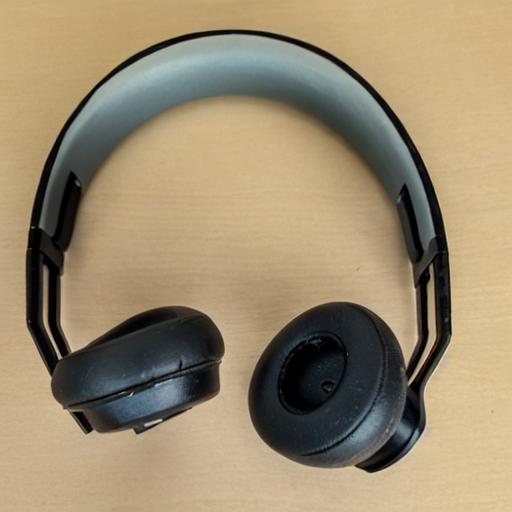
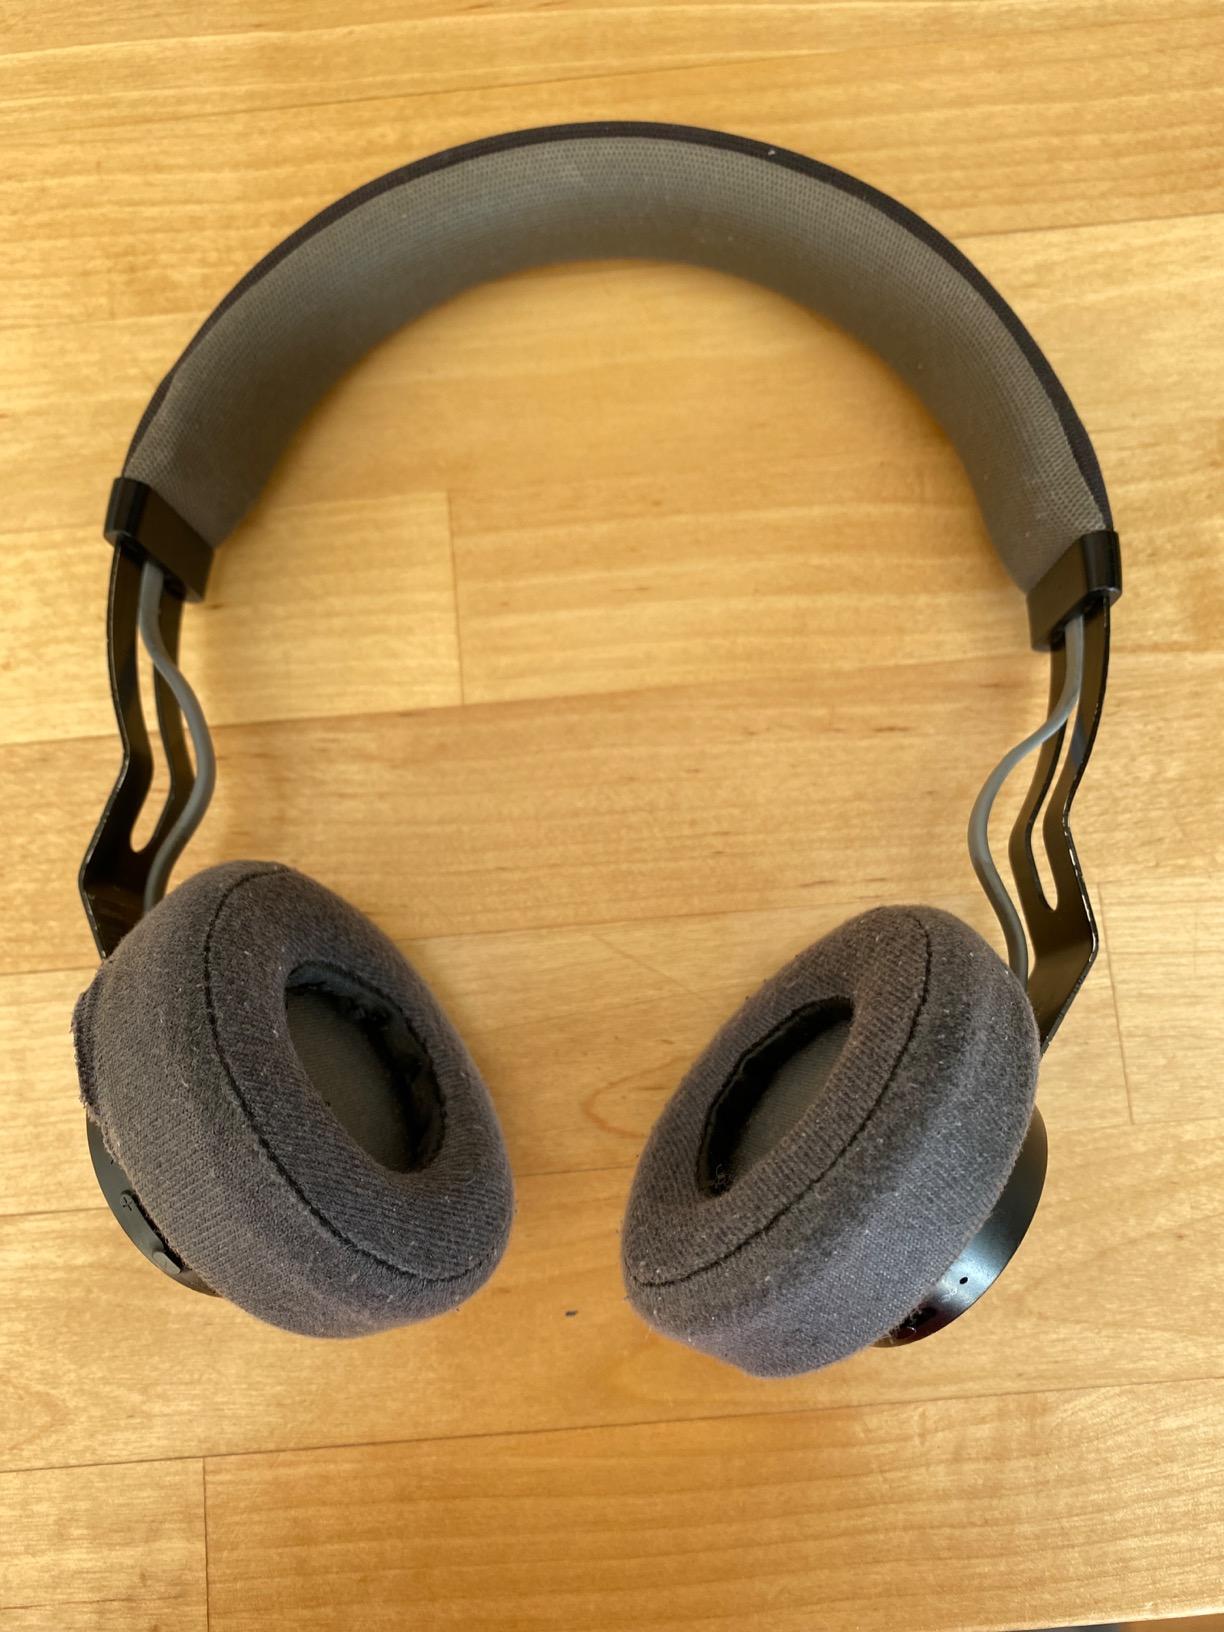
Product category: headphones
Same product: no